Wrocław

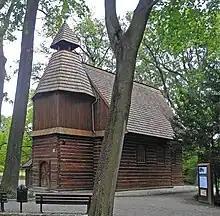
John of Nepomuk Church in Szczytnicki Park, 16th-century

The city's German inhabitants who had not fled, or who had returned to their home city after the war had ended, were expelled between 1945 and 1949 in accordance to the Potsdam Agreement and were settled in the Soviet occupation zone or in the Allied Occupation Zones in the remainder of Germany. The city's last pre-war German school was closed in 1963.